John S. Battle

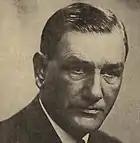
Battle as a gubernatorial candidate.

Battle won election to the Virginia House of Delegates in 1929, and was re-elected twice to the part-time position. A member of the Byrd Organization, Battle began serving in the Virginia State Senate in 1934, and that part-time service continued until 1949, when he resigned upon winning the gubernatorial election.